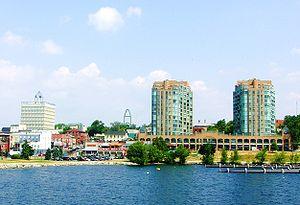
Barrie est une cité ontarienne située à 65 km au nord de Toronto au Canada.